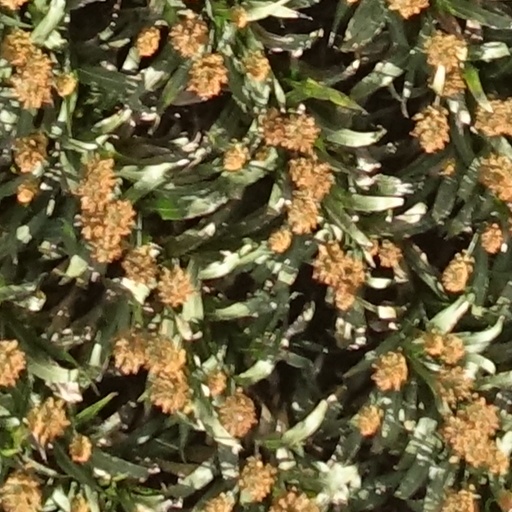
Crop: sorghum